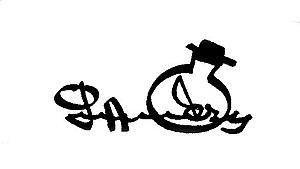
Logo Gérard Aubry 2014
Gérard Aubry, né le 26 septembre 1948 est un artiste botelliste.